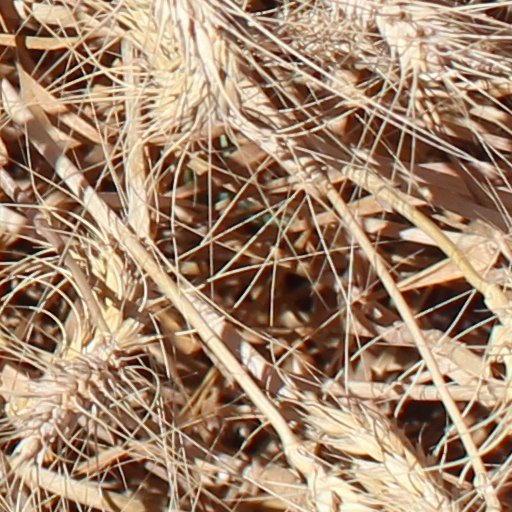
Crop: wheat